Whirligig beetle

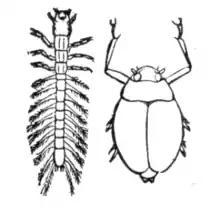
Larva and adult

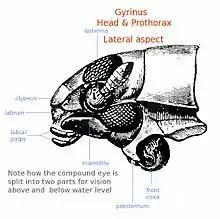
Gyrinus head, lateral aspect showing placement of antenna and divided compound eye

Whirligig beetles were previously grouped with other aquatic members of the Adephaga such as Dytiscidae, as members of the group "Hydradephaga". However based on molecular evidence they are currently thought to be the earliest diverging lineage of the Adephaga, and to have evolved their aquatic ecology independently from other adephagans. Cladogram after Vasilikopoulos et al. 2021